Isoetid

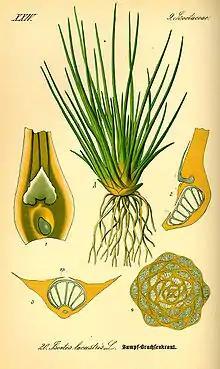
Isoetids are named for their superficial resemblance to, and shared habitat requirements with, the genus "Isoetes".

Isoetids are aquatic plants or wetland plants named for their superficial similarity to the quillworts, "Isoetes". They occur in wetlands and on shorelines with low nutrient availability. Owing to their slow growth rates, they are also often found in areas with low rates of sediment deposition. Many have evergreen leaves, and CAM photosynthesis. Often they are exposed during periods of low water. Common examples include "Lobelia dortmanna" and "Eriocaulon aquaticum".